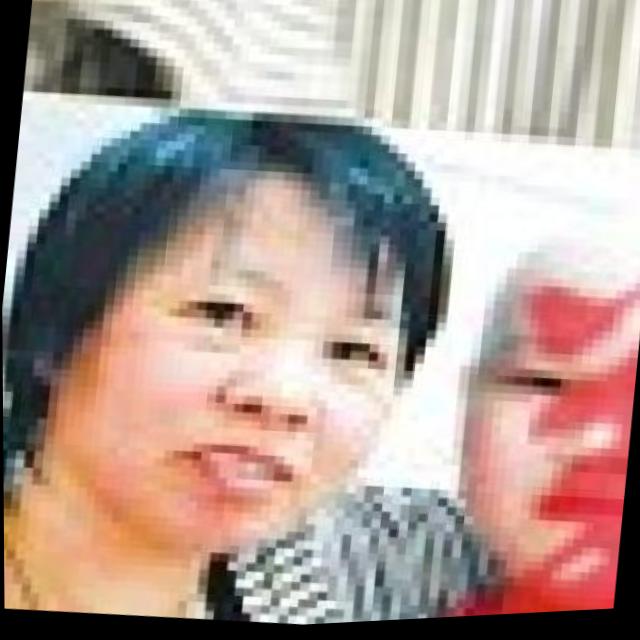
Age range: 21-44